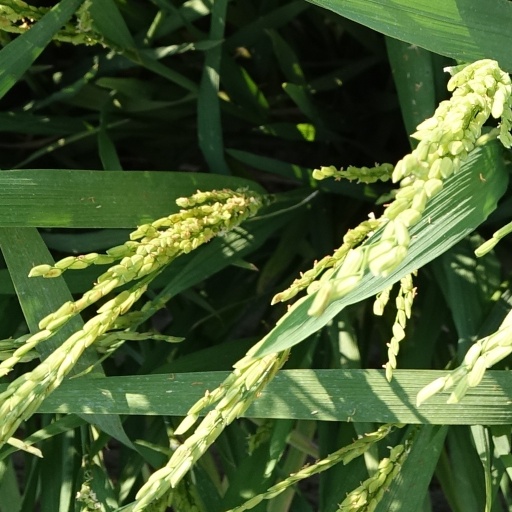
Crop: rice